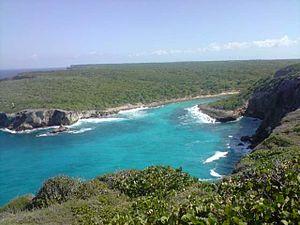
Les Portes de l'Enfer
Anse-Bertrand est une commune française, située dans le département de la Guadeloupe. Ses habitants sont appelés les Ansois.